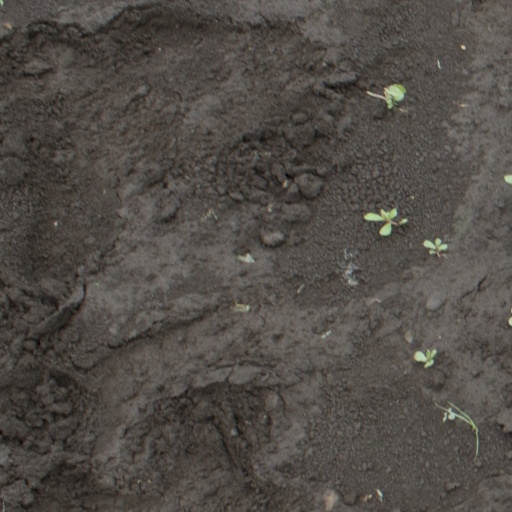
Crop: soybean